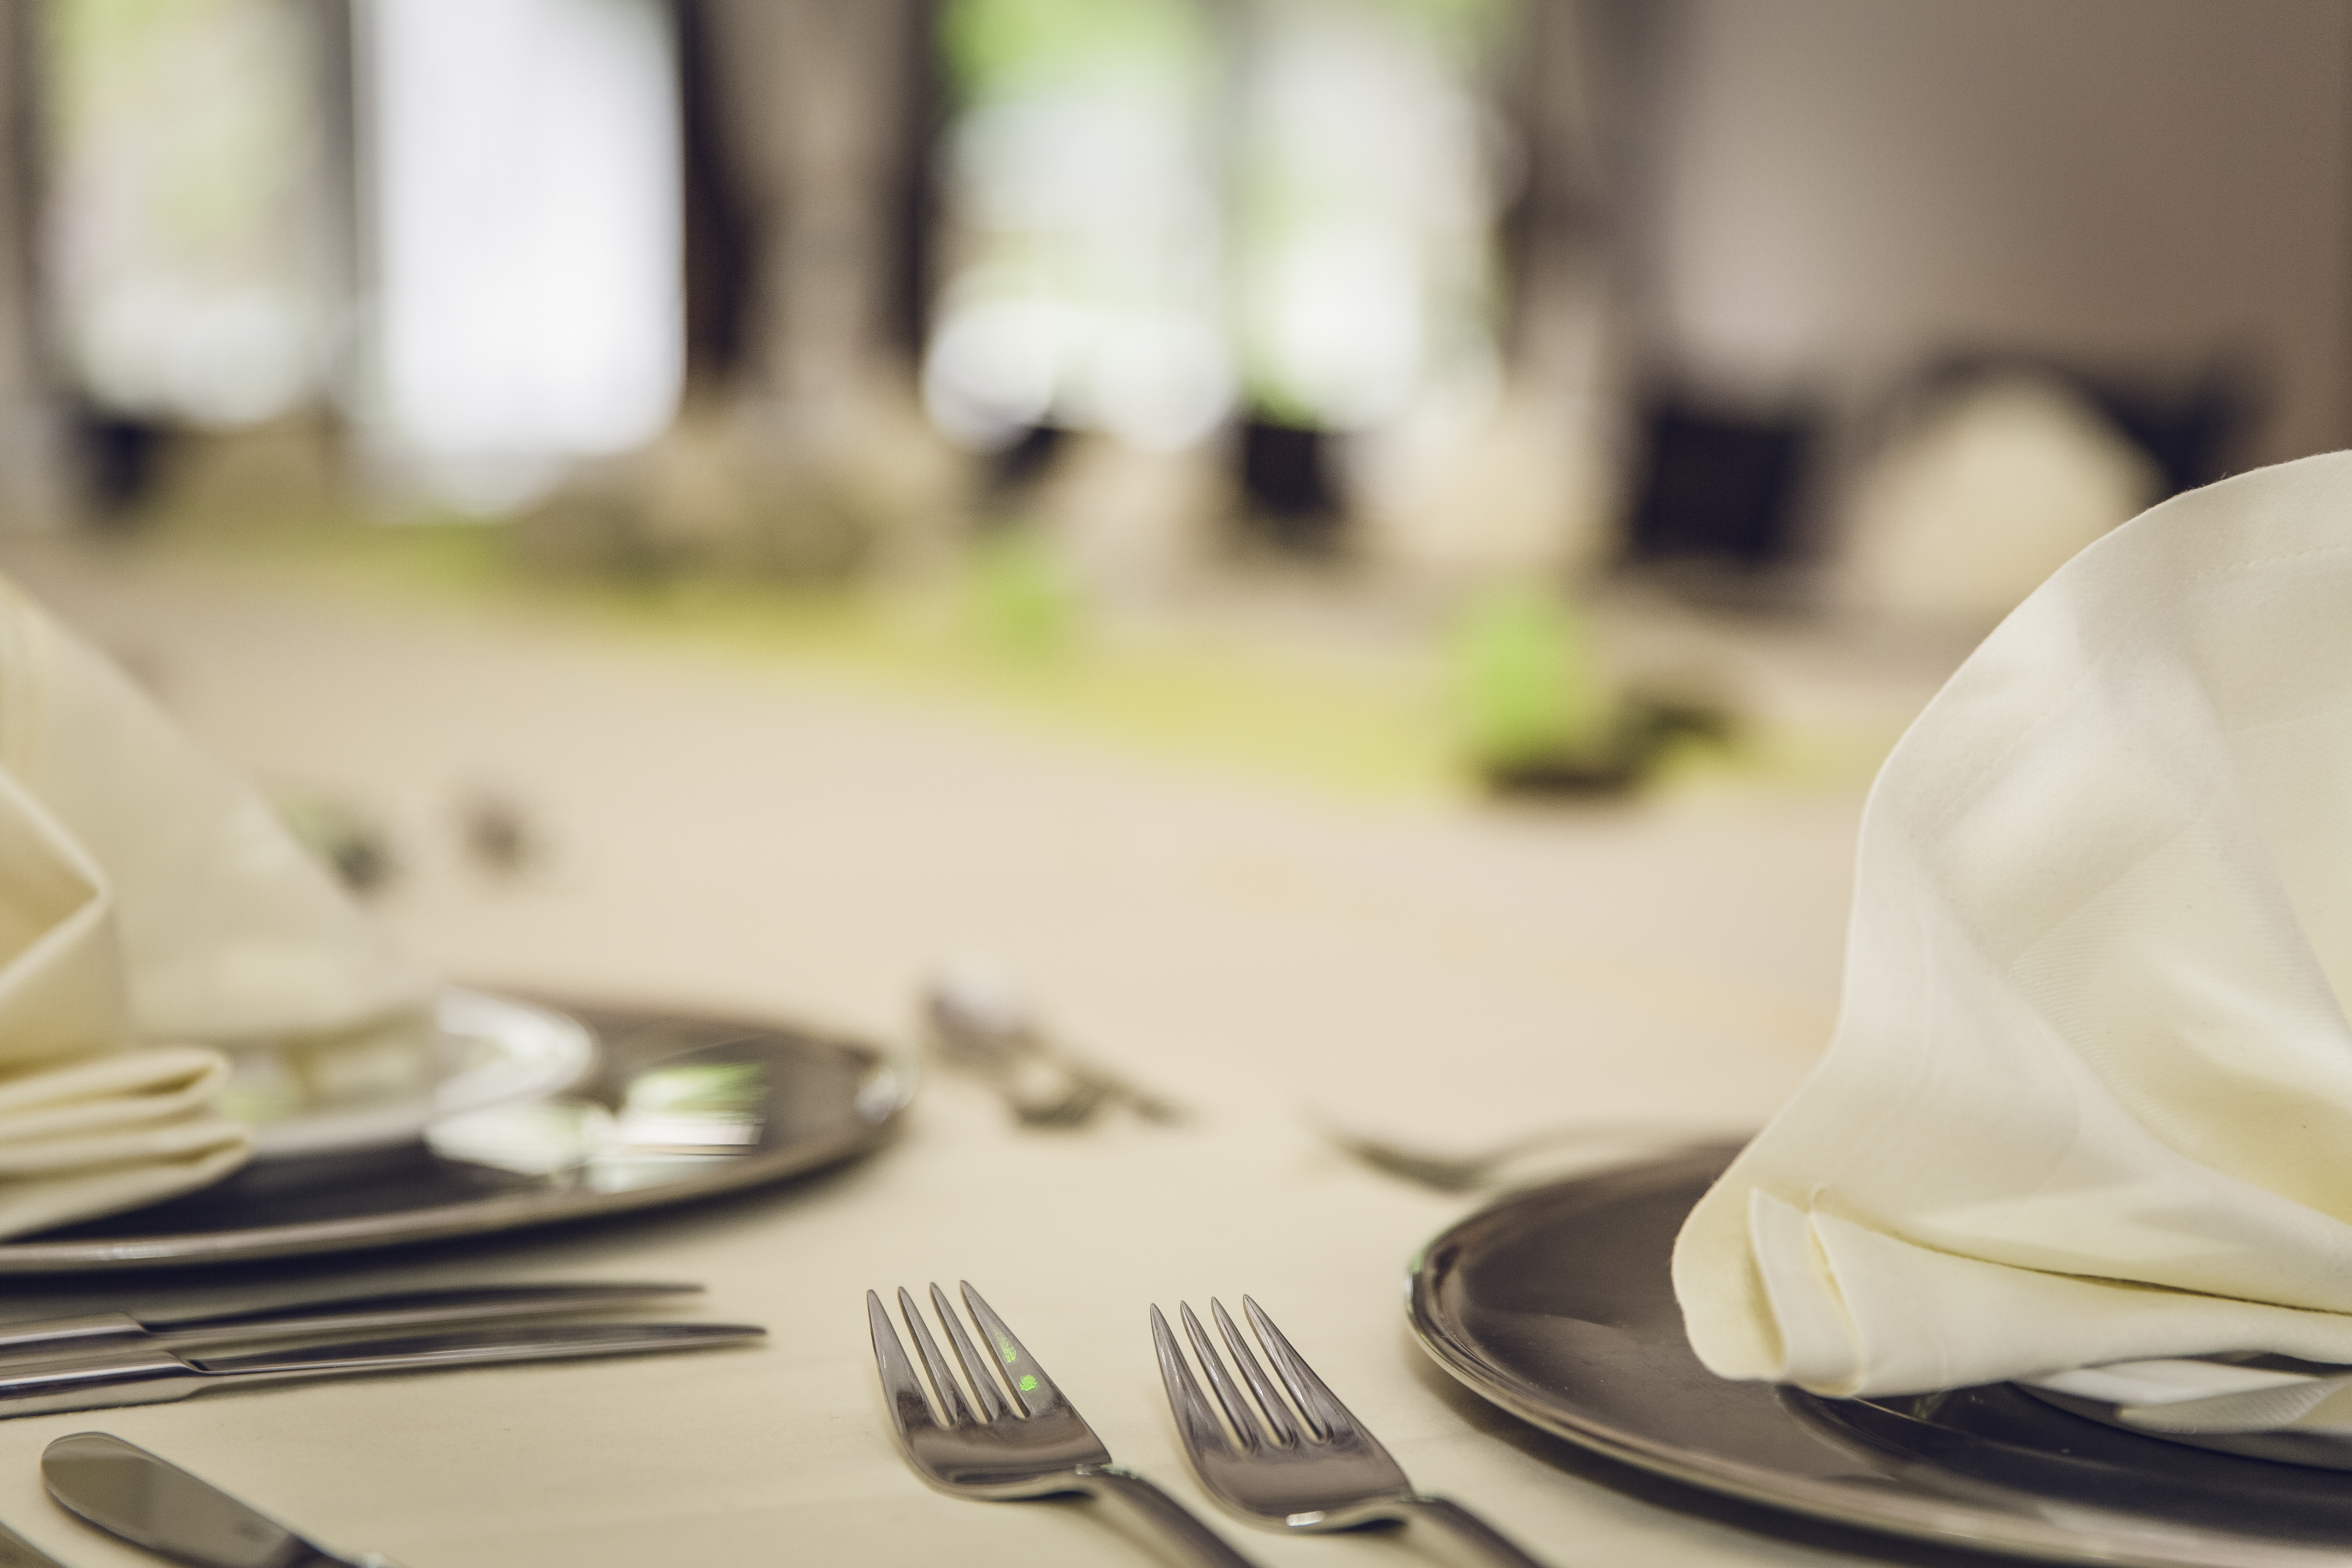
table, fork, cutlery, restaurant, meal, food, cuisine, tableware, dinner, forks, brunch, plates, knives